Aspiviridae

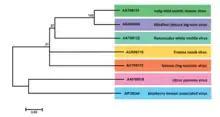
"Aspiviridae" phylogenetic tree

The family has one genus, "Ophiovirus", which has eight recognized species. Members of both the family and the genus are referred to as ophioviruses. "Ophiovirus" contains the following species, listed by scientific name and followed by the exemplar virus of the species: